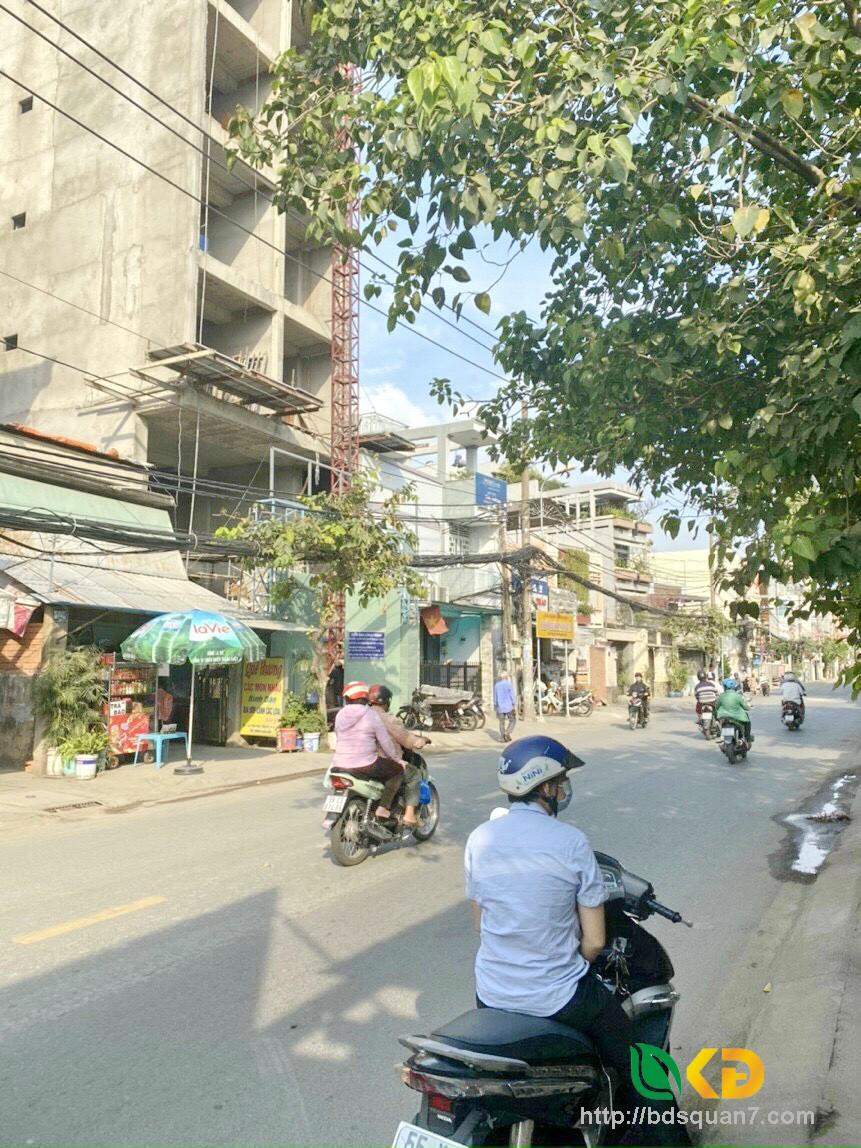
có một vài chiếc xe máy đang lưu thông trên đường